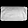
Label: Bag